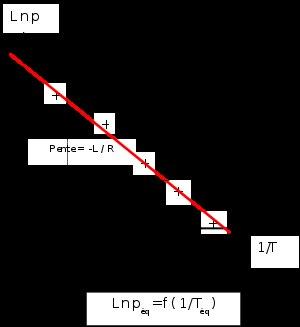
En chimie physique, et plus particulièrement en thermodynamique, la formule de Clapeyron, également appelée relation de Clapeyron ou équation de Clapeyron, est une relation exprimant l'évolution de la pression de changement d'état d'un corps pur en fonction de la température, voir la figure 1. Elle porte le nom d'Émile Clapeyron qui l'établit en 1834.